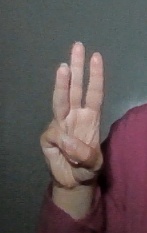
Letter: thaa